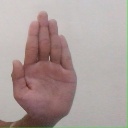
अक्षर: ध